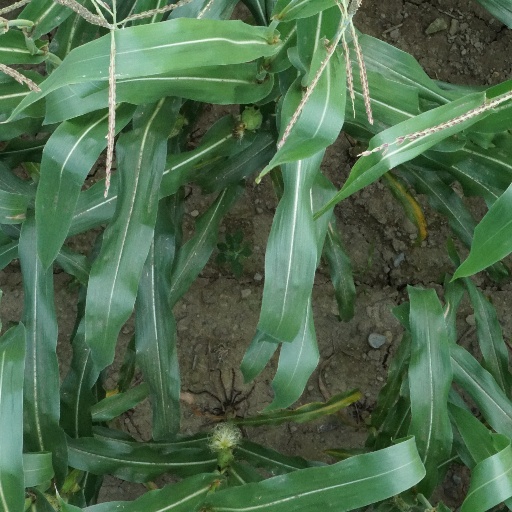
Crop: maize; corn